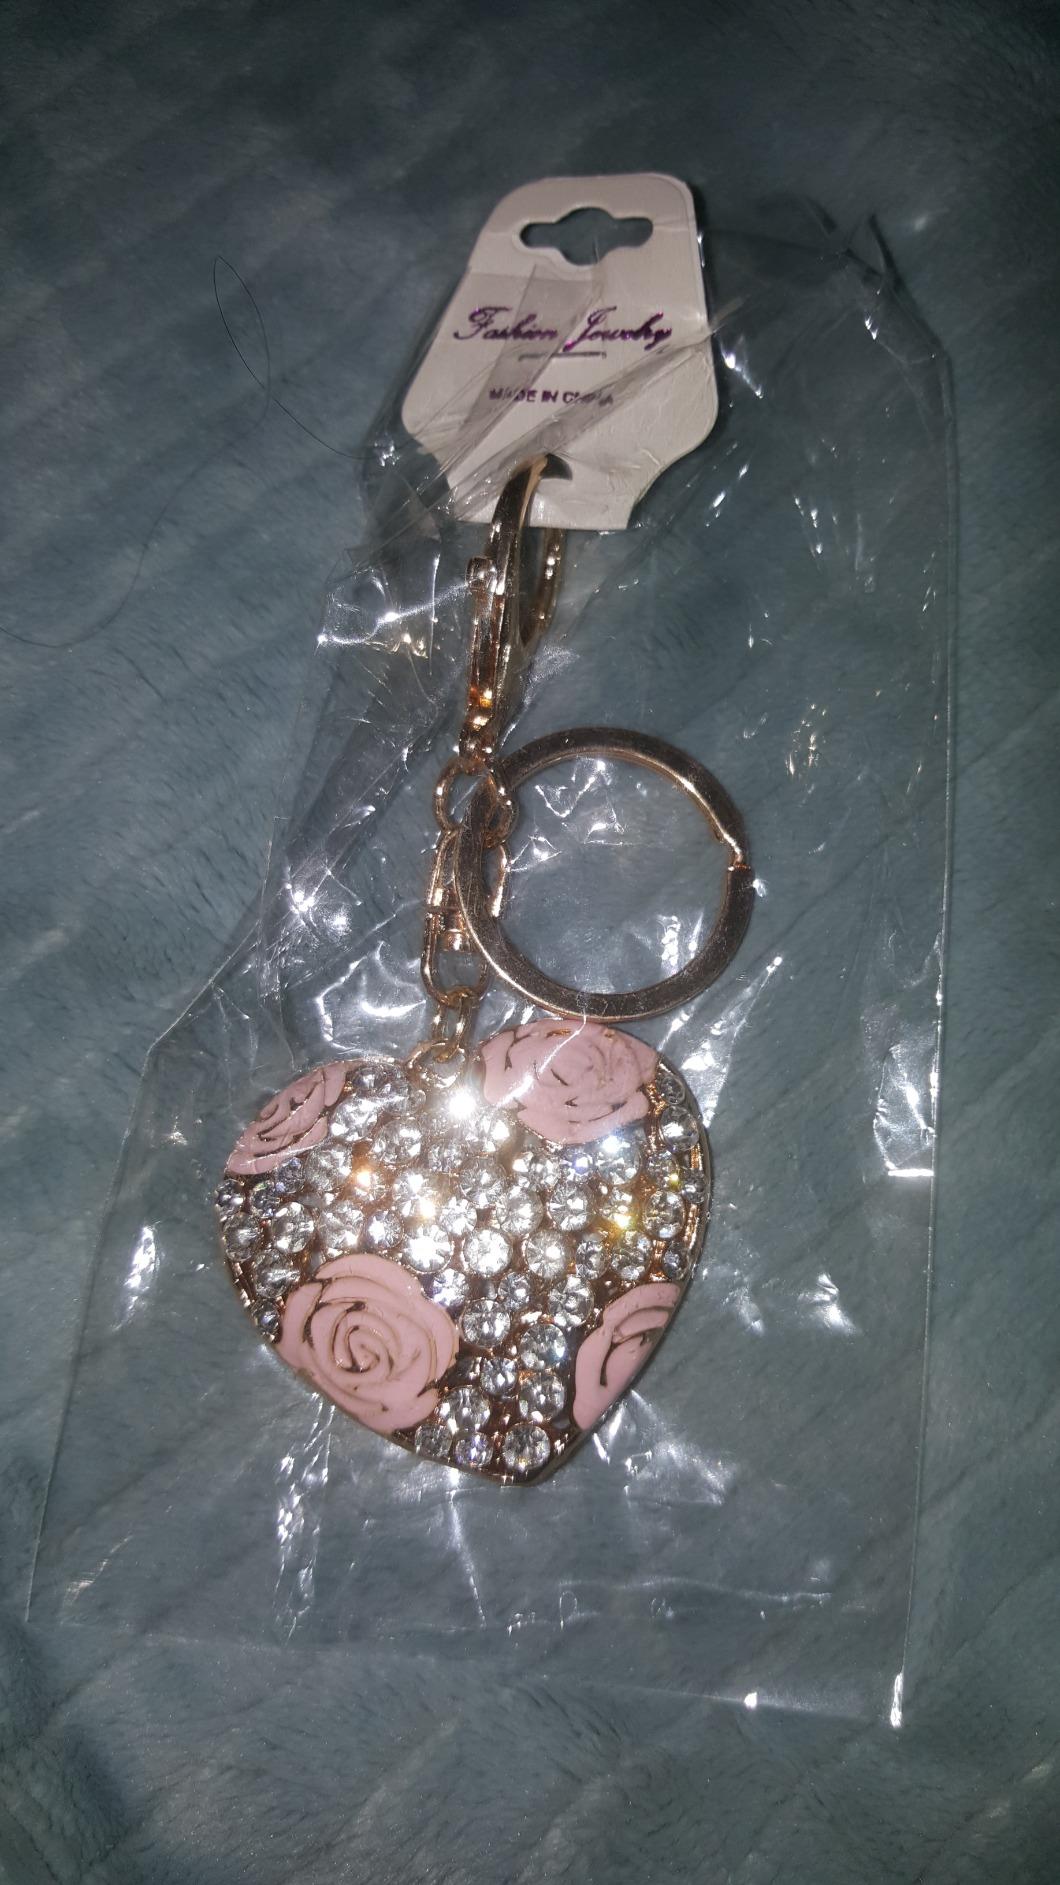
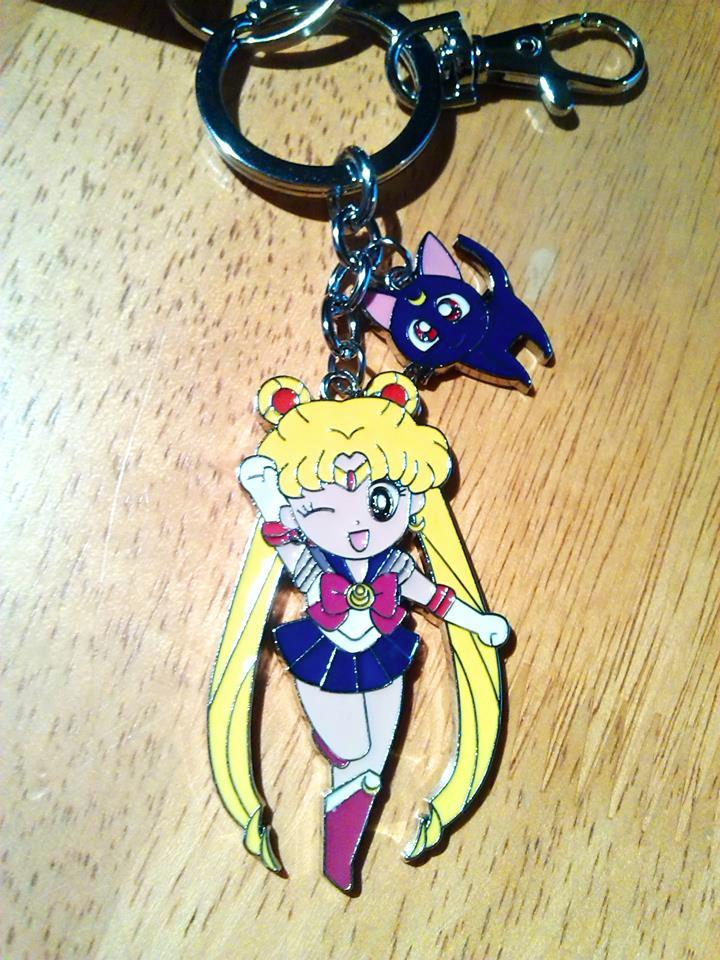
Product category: accessories_keychain
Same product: no